The Woodlands School (Mississauga)

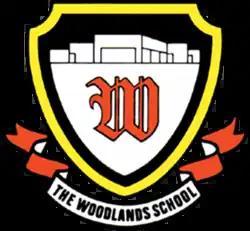

The Woodlands School is a public elementary and secondary school in Mississauga, Ontario, under the Peel District School Board. It has a diverse student population, with large numbers of students of South and East Asian backgrounds. The school has an English as a Second Language (ESL) program to assist new immigrants, and a Peer Assisted Learning (PALS) program. The school is also a Regional Enhanced Learning Centre for the secondary program.